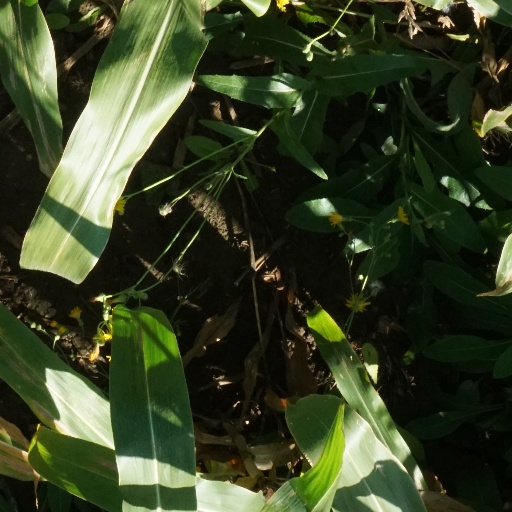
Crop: maize; corn